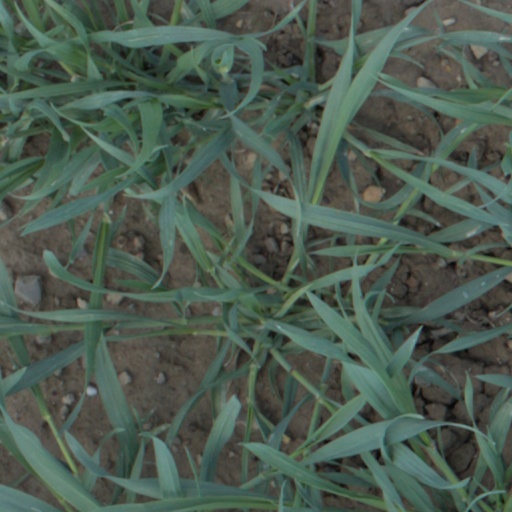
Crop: wheat